MARS (ticket reservation system)

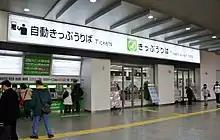
A "Midori no Madoguchi" ticket office at Himeji Station in 2009

The host computer of the system was previously located in Kokubunji, Tokyo until 2013, when it was moved to an undisclosed location in the northern part of the Kantō region. The system is managed by JR Systems since 1 April 1987 following the division and privatization of JNR.